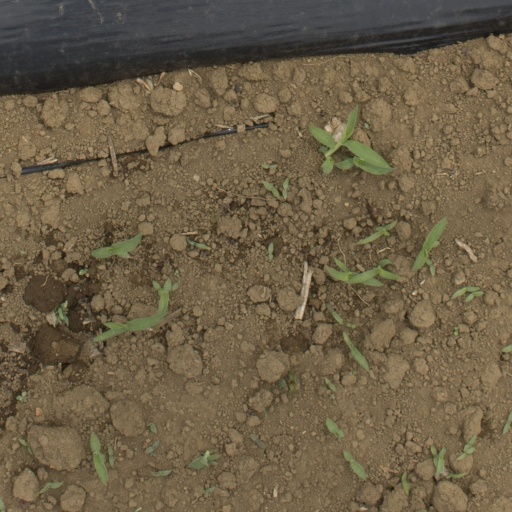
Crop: Jerusalem artichoke